History of rail transport in Estonia

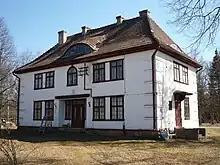
Karuse railway station (built in 1928) on the former narrow-gauge Rapla–Virtsu line

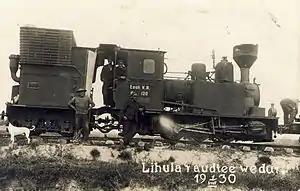
A Corpet-Louvet locomotive in Estonia, 1930

At the end of World War I and the collapse of the Russian Empire, the country was occupied by Germany and a puppet government installed. This subsequently collapsed with German defeat in World War I and Estonia became a republic in 1918. Finally, after the expulsion of invading Soviet forces during the Estonian War of Independence, Estonia became a recognised independent republic in 1920.